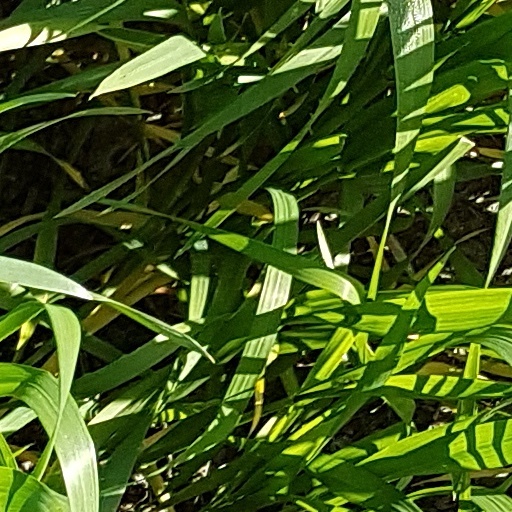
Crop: wheat